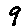
Label: 9